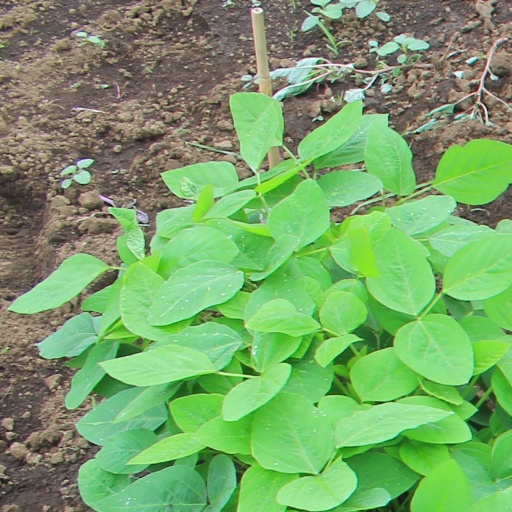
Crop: soybean